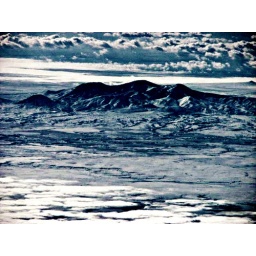
mountains in the clouds